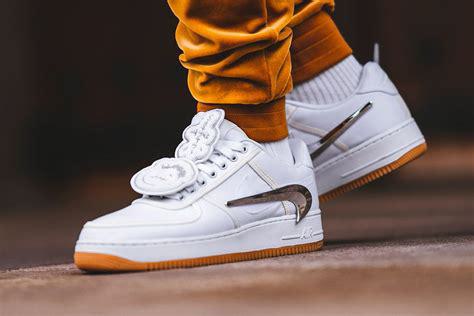
Brand: Nike
Model: Air Force